Leonard Knight Elmhirst

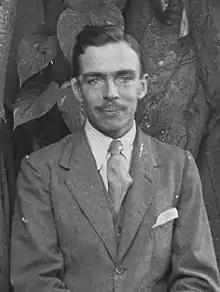
Elmhirst in 1924

Leonard Knight Elmhirst (6 June 1893 – 16 April 1974) was a British philanthropist and agronomist who worked extensively in India. He co-founded with his wife, Dorothy, the Dartington Hall project in progressive education and rural reconstruction.